Podgorica Assembly

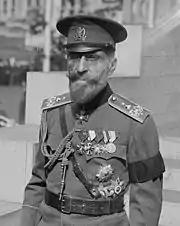
Anto Gvozdenović raised objections to the assembly election rules during the Paris Peace Conference.

The legality and legitimacy of the election rules drafted by Tomić, as well as the election itself, were at the forefront of disagreement between unionists and independentists in Montenegro in early interwar period. The latter argued that the rules were unlawful because they were not formulated by any Montenegrin legislative body and because they contradicted then existing laws and the . They also considered them illegitimate due to the short preparation time provided, lack of oversight over voter registers or election results, and absence of a minimum voter turnout requirement. In contrast, the unionists saw the process and the popular assembly as a form of plebiscite that legitimised the new assembly. At the time, this move was justified by the fact that two-fifths of pre-war parliamentarians were refugees abroad. Critics have pointed out that the "ad hoc" institution of the Great People's Assembly, resembling a popular assembly, was borrowed from Article 129 of the . Montenegrin ambassador to the United States, Anto Gvozdenović, raised concerns at the Paris Peace Conference about the lack of proportional representation in the election rules.